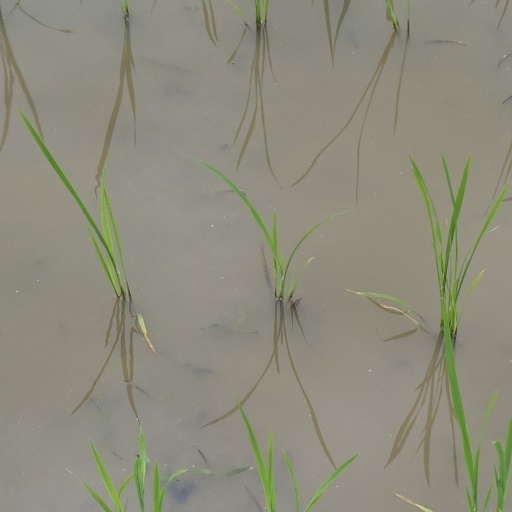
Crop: rice